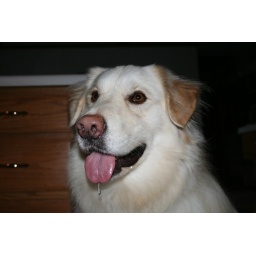
My dog Rufus in the kitchen while he drooled over tortellini!! LOL!